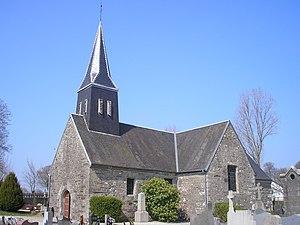
Juvigny les Vallées est une commune française située dans le département de la Manche en région Normandie, peuplée de 1 700 habitants.
Bellefontaine est une ancienne commune française, située dans le département de la Manche en région Normandie, peuplée de 130 habitants, devenue le 1ᵉʳ janvier 2017 une commune déléguée au sein de la commune nouvelle de Juvigny les Vallées.